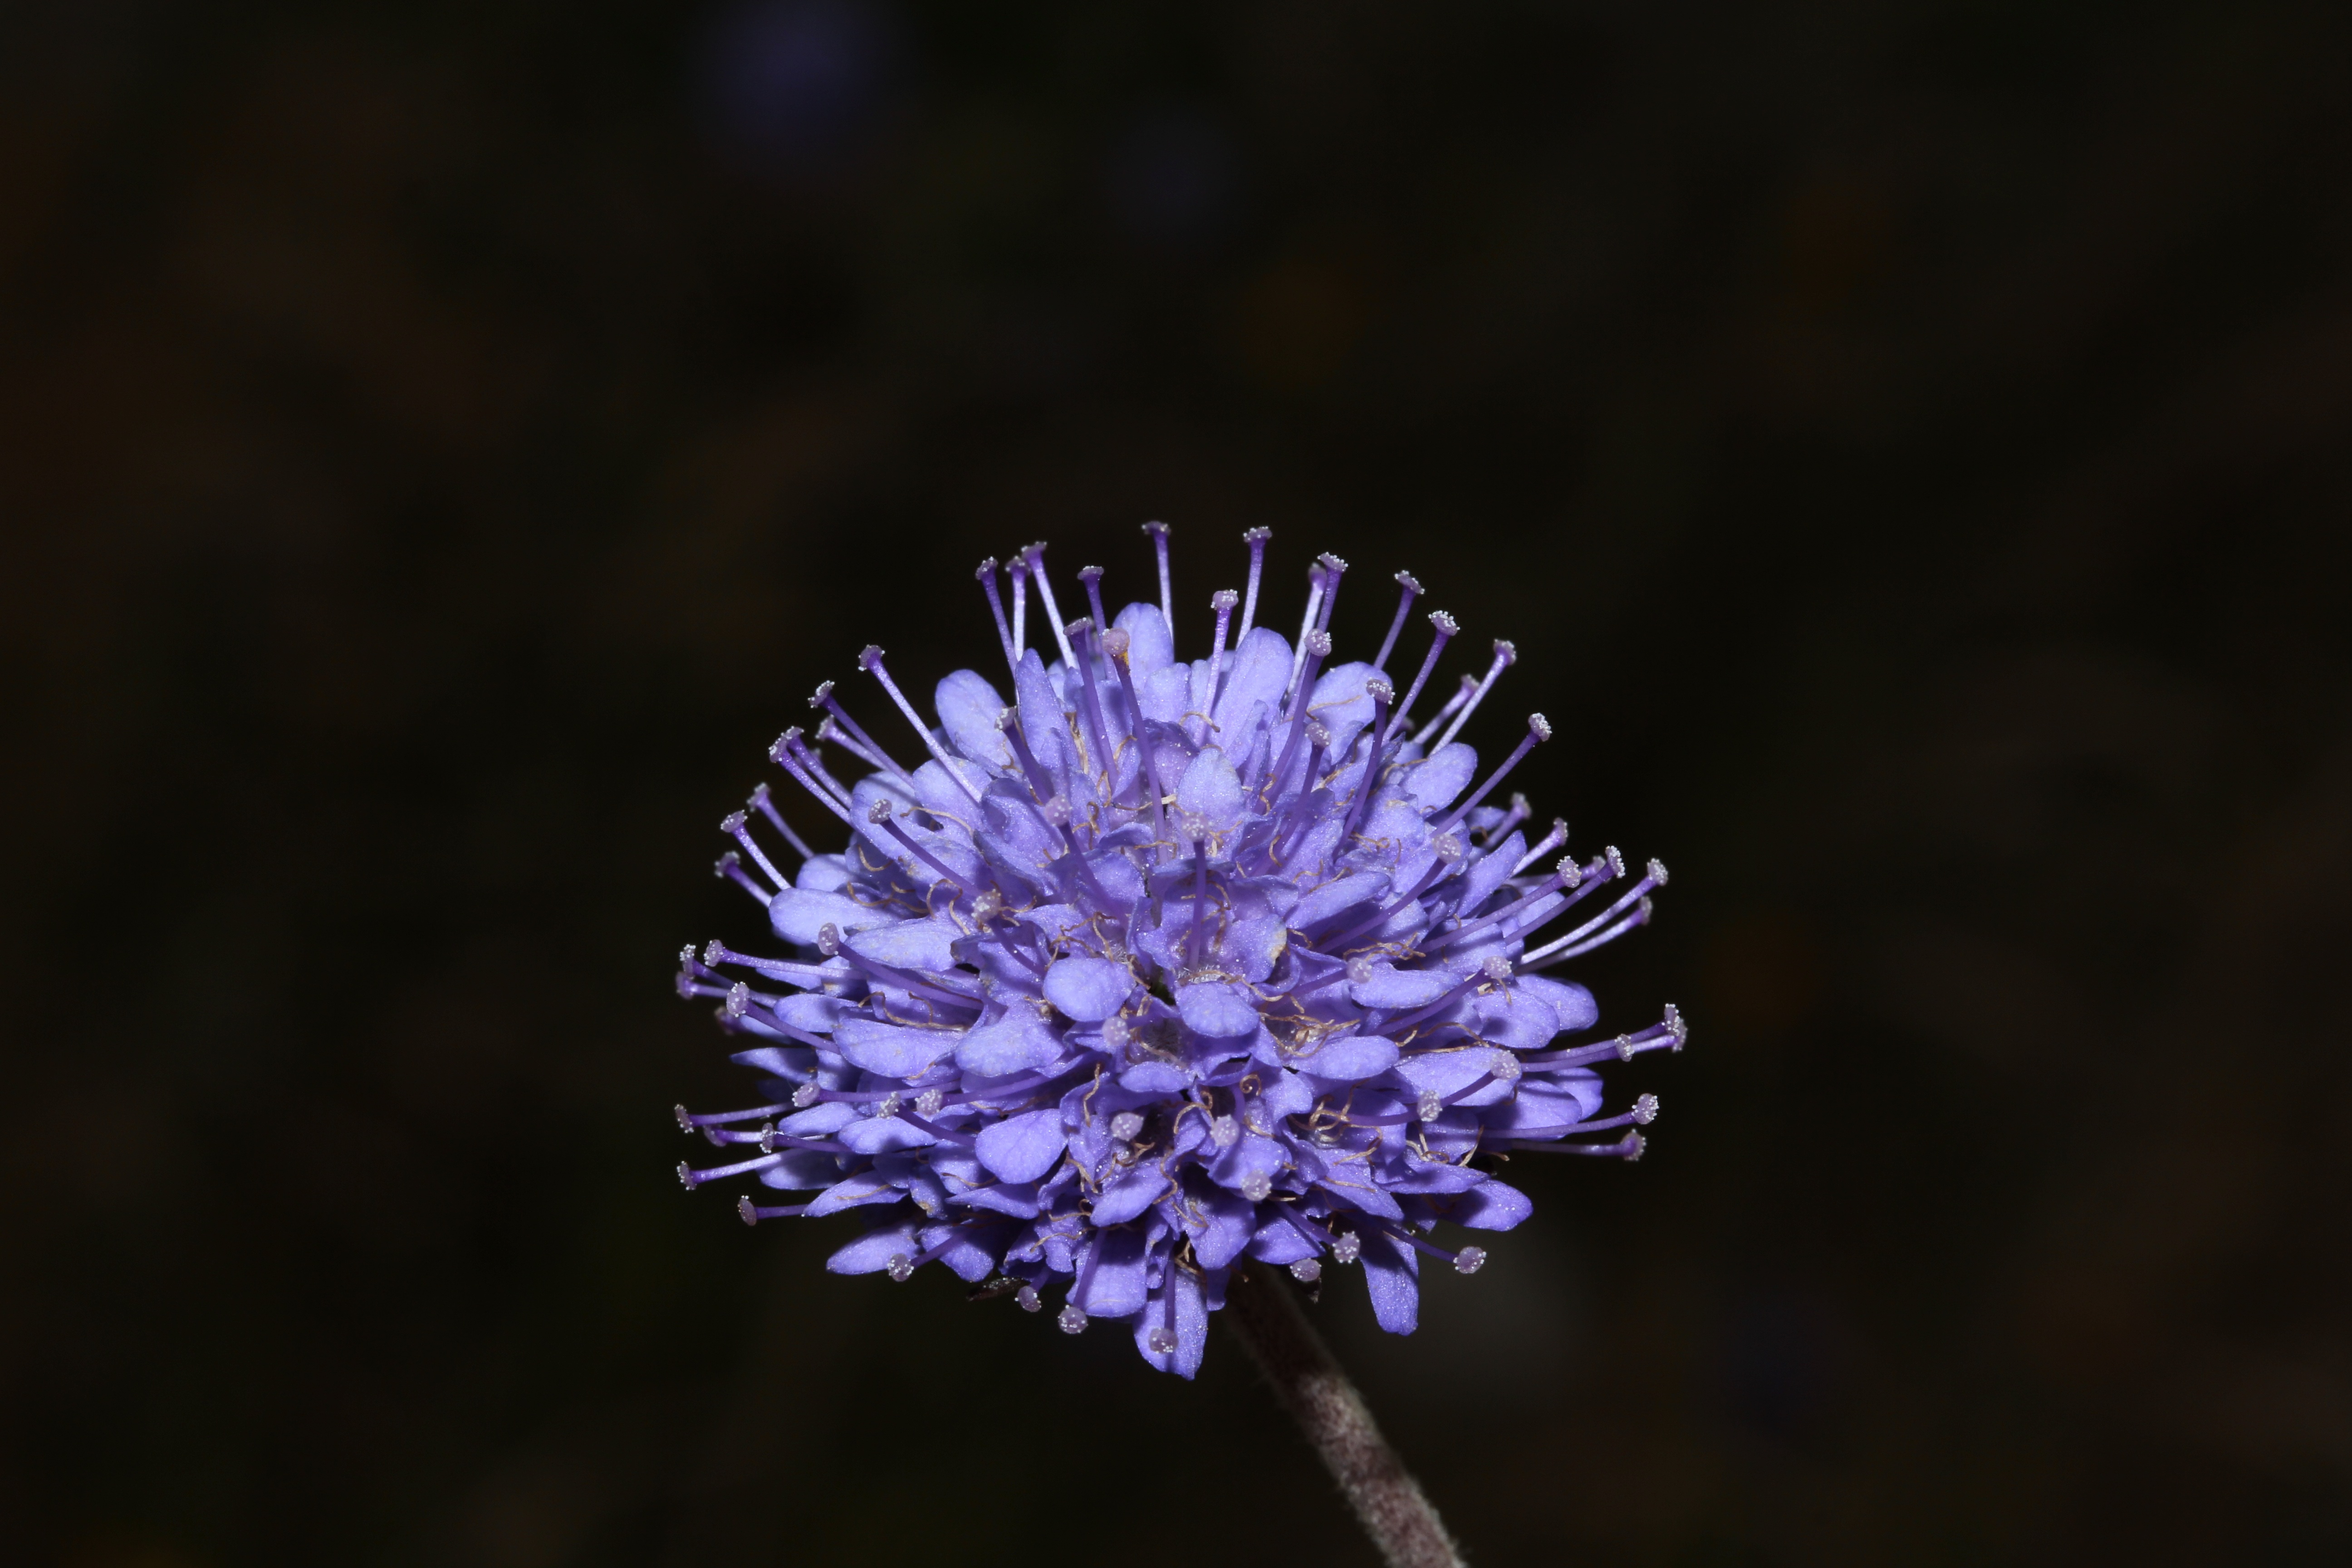
nature, blossom, plant, photography, flower, purple, petal, bloom, fluffy, botany, close, flora, wild flower, wildflower, close up, macro photography, about, flowering plant, plant stem, land plant